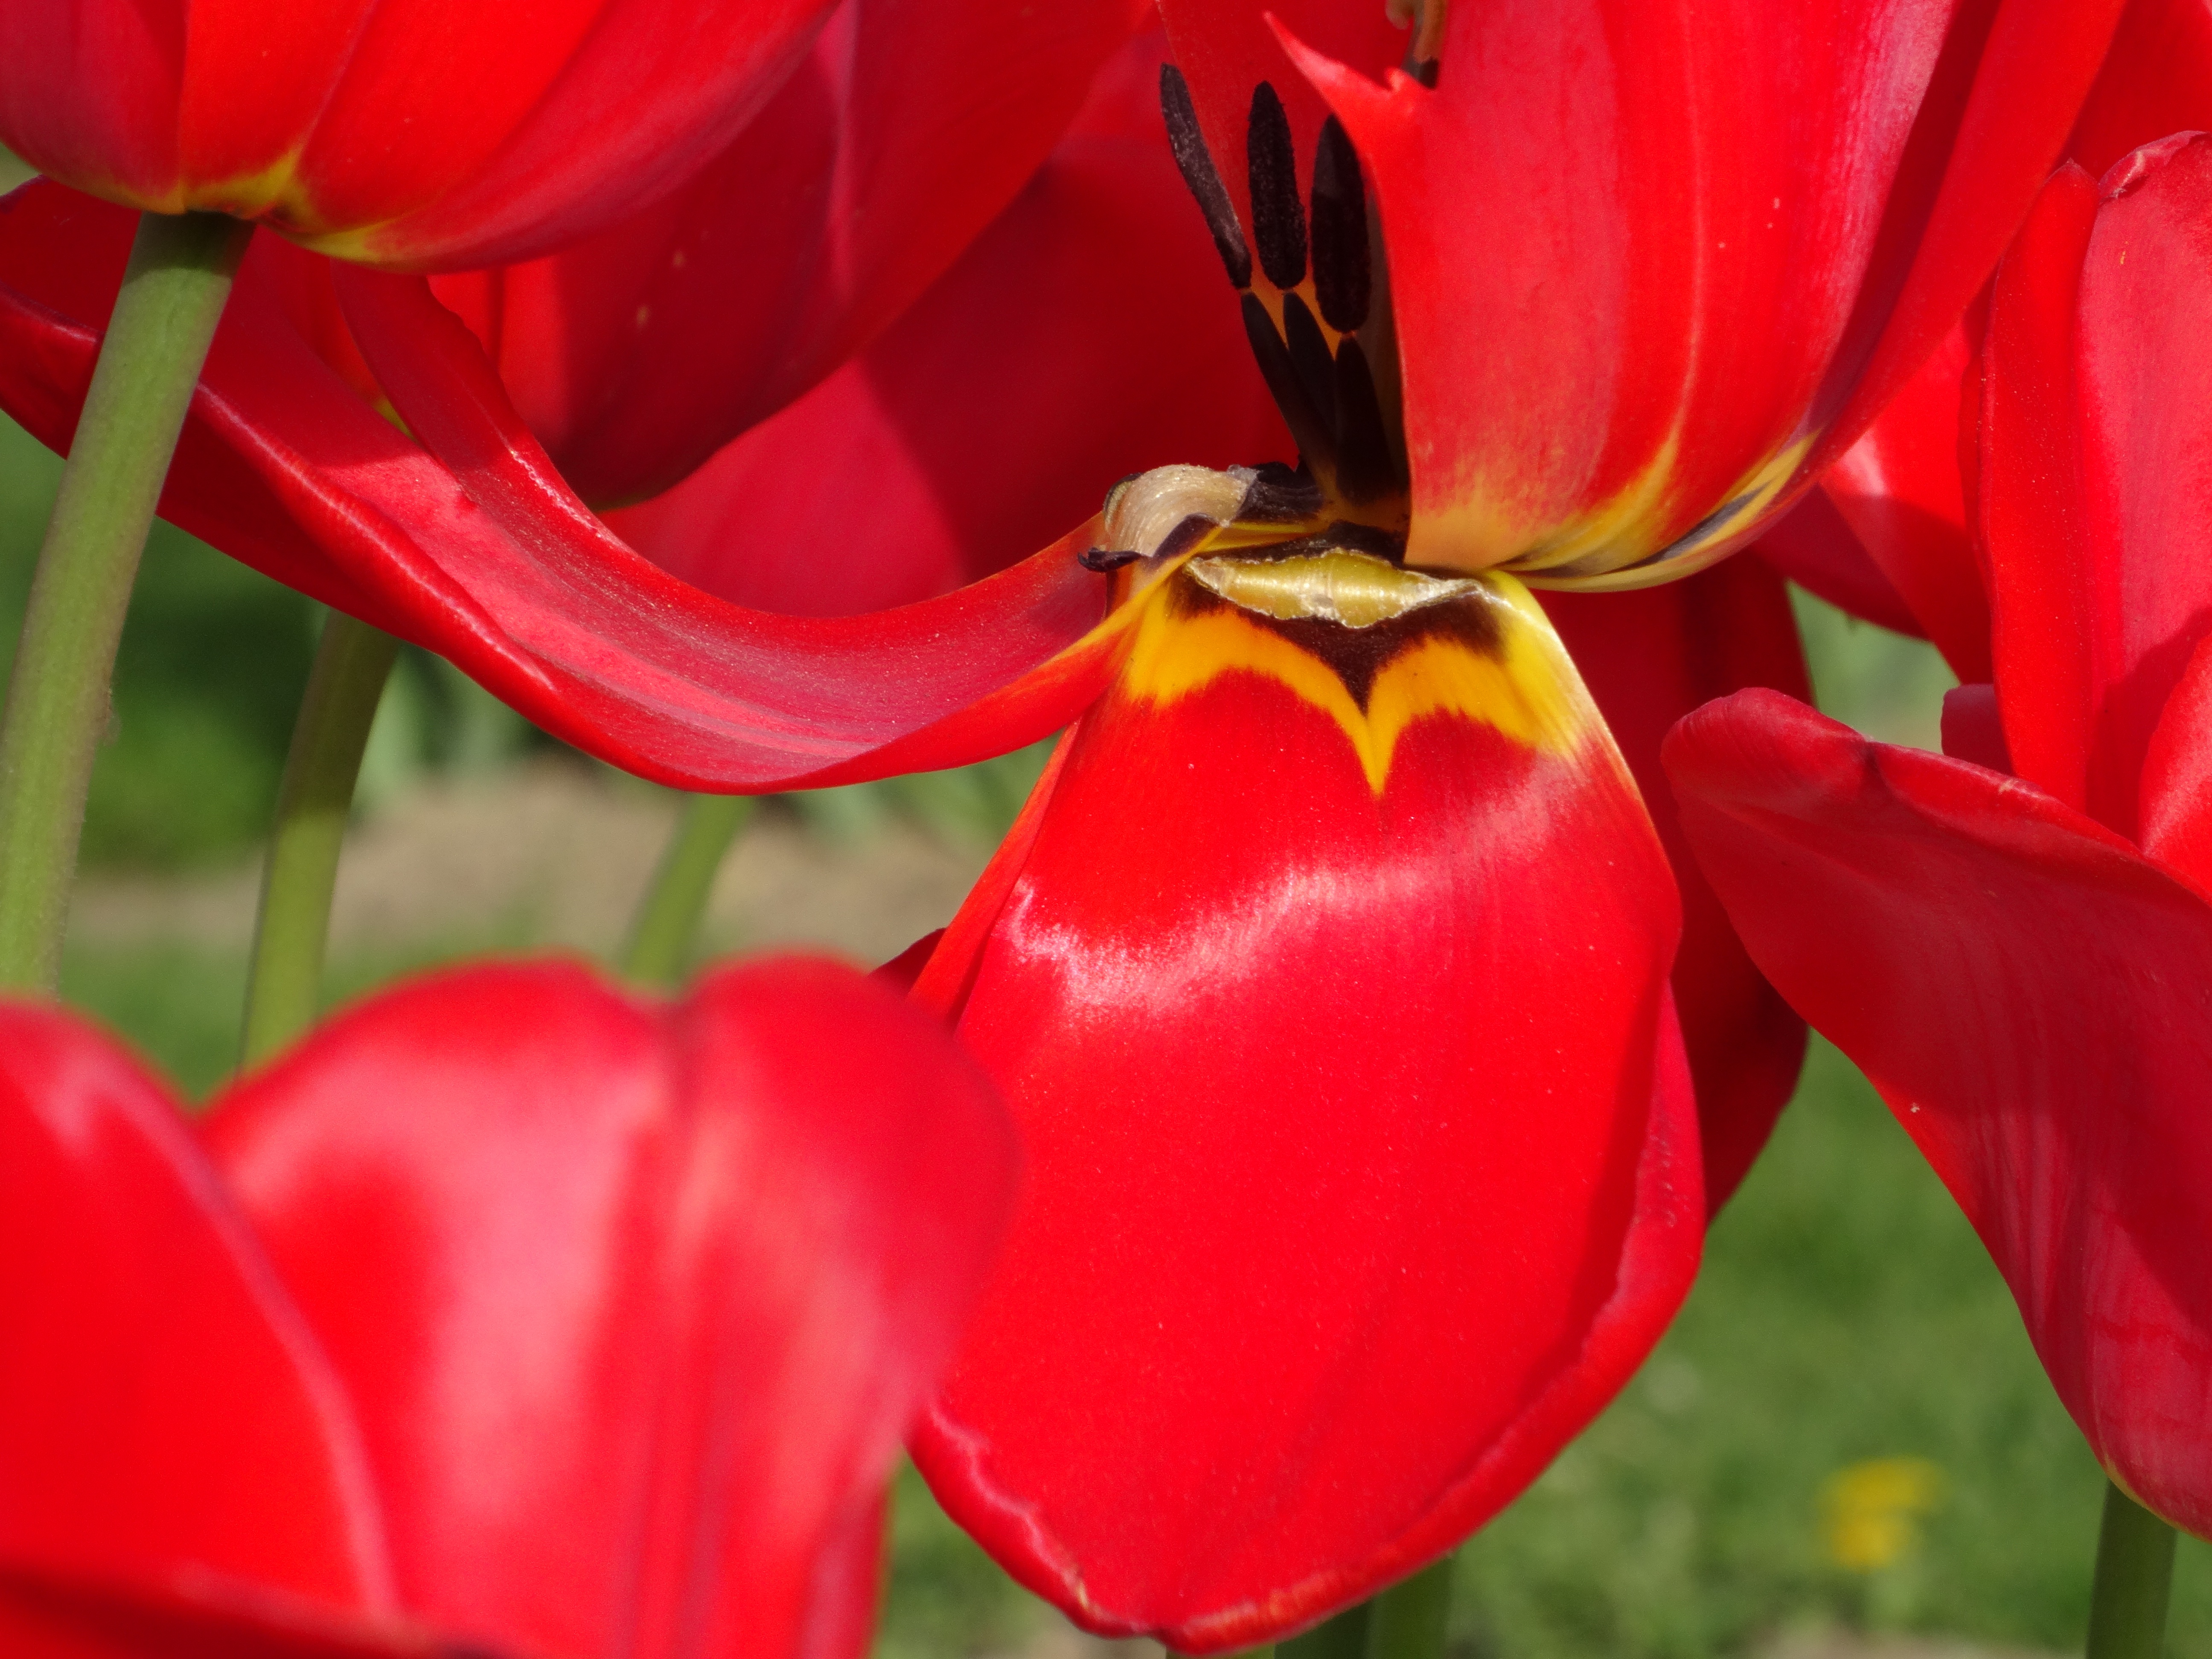
plant, flower, petal, tulip, spring, red, color, macro, flora, close up, petals, flowering, macro photography, blossomed, flowering plant, lily family, plant stem, land plant